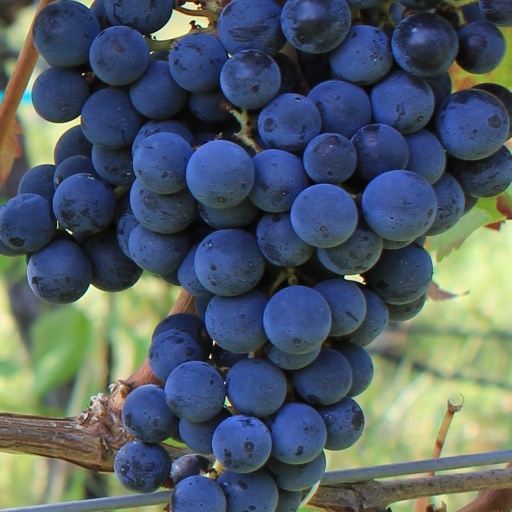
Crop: grape